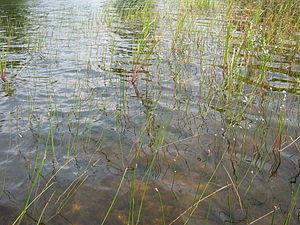
Cette liste de Tracheophyta de Bosnie-Herzégovine, ainsi que d’espèces introduites est un aperçu incomplet d’espèces de mousses, de fougères, de gymnospermes et d’angiospermes citées dans la littérature disponible en langues bosniaque, croate, serbe et serbo-croate. Cet aperçu n’inclue pas des espèces cultivées ni celles occasionnellement introduites.